24th Marine Expeditionary Unit

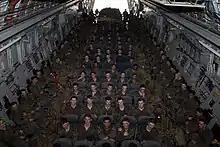
24th MEU on board a C-17 Globemaster III at Ali Al Salem Air Base, Kuwait, August 13, 2021

The MEU/ARG entered U.S. 6th Fleet on 19 June and Marines off "New York" conducted the unit's final Theater Security Cooperation Exercise with Greece. The MEU/ARG closed out the deployment with port visits in Spain, Portugal, France, and Montenegro. The ARG/MEU returned to the U.S. on 17–20 July.